Pneumoconiosis

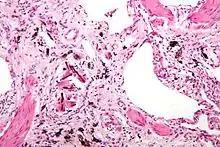
Micrograph of asbestosis (with ferruginous bodies), a type of pneumoconiosis. H&E stain.

Pneumoconiosis is the general term for a class of interstitial lung disease where inhalation of dust (for example, ash dust, lead particles, pollen grains etc) has caused interstitial fibrosis. The three most common types are asbestosis, silicosis, and black lung disease. Pneumoconiosis often causes restrictive impairment, although diagnosable pneumoconiosis can occur without measurable impairment of lung function. Depending on extent and severity, it may cause death within months or years, or it may never produce symptoms. It is usually an occupational lung disease, typically from years of dust exposure during work in mining; textile milling; shipbuilding, ship repairing, and/or shipbreaking; sandblasting; industrial tasks; rock drilling (subways or building pilings); or agriculture. It is one of the most common occupational diseases in the world.